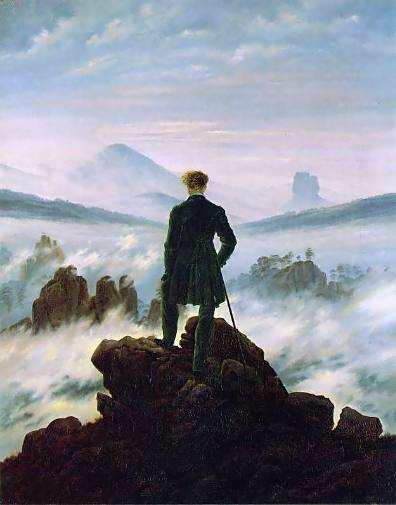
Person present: No